Yola, Nigeria

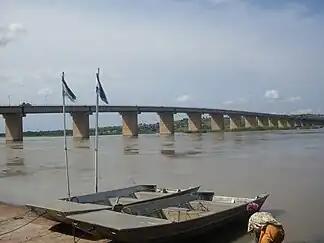
Bridge linking into Yola

The nearby town of Jimeta has a market, zoo, an airport with direct flights to Saudi Arabia, NiPost and NiTel offices as well as the main mosque and cathedral. Being a state capital, it is a major transport hub with buses and taxis heading north to Mubi and Maiduguri, west to Numan, Gombe, jalingo and Bauchi and south to Makurdi and Katsina Ala. Taxis are available to Garoua in Cameroon. There is an airport with regular flights to Abuja and Lagos. The town is home to various institutions of learning, such as the: American University of Nigeria (AUN) (which is Africa's first and only development university), Adamawa State Polytechnic, The Modibbo Adama University Yola (MAU) previously known as Federal University of Technology, Yola, located about north of the city on the road to Mubi, The Federal Government Girls College, Yola, AUN Academy (ABTI Academy), Aliyu Mustapha Academy, Chiroma Ahmad Academy, Ahmadu Ribadu College, MAUTECH university secondary school, Concordia College (which was nominated as the best post-primary school for 2007 by the National Association of Nigerian Students). Yola also houses one of the six campuses of the Nigerian Law school located beside the American University of Nigeria and many other educational institutions. Adamawa has one of the best depots in Nigeria, located about west on the road to Numan. Tourist sites include: The Three sister hills in Song Local Government Area, which are three scenic rock formations standing side by side at different height with the middle one as the big sister. The former Njuwa lake fishing festival site which is now dried and developed into residential area. The Lamido's Palace and the Annual horse-riding durbar, originally a Fulbe settlement, the town is largely dominated by Fulbe, as well as people from other parts of the country and the neighboring country of Cameroon.